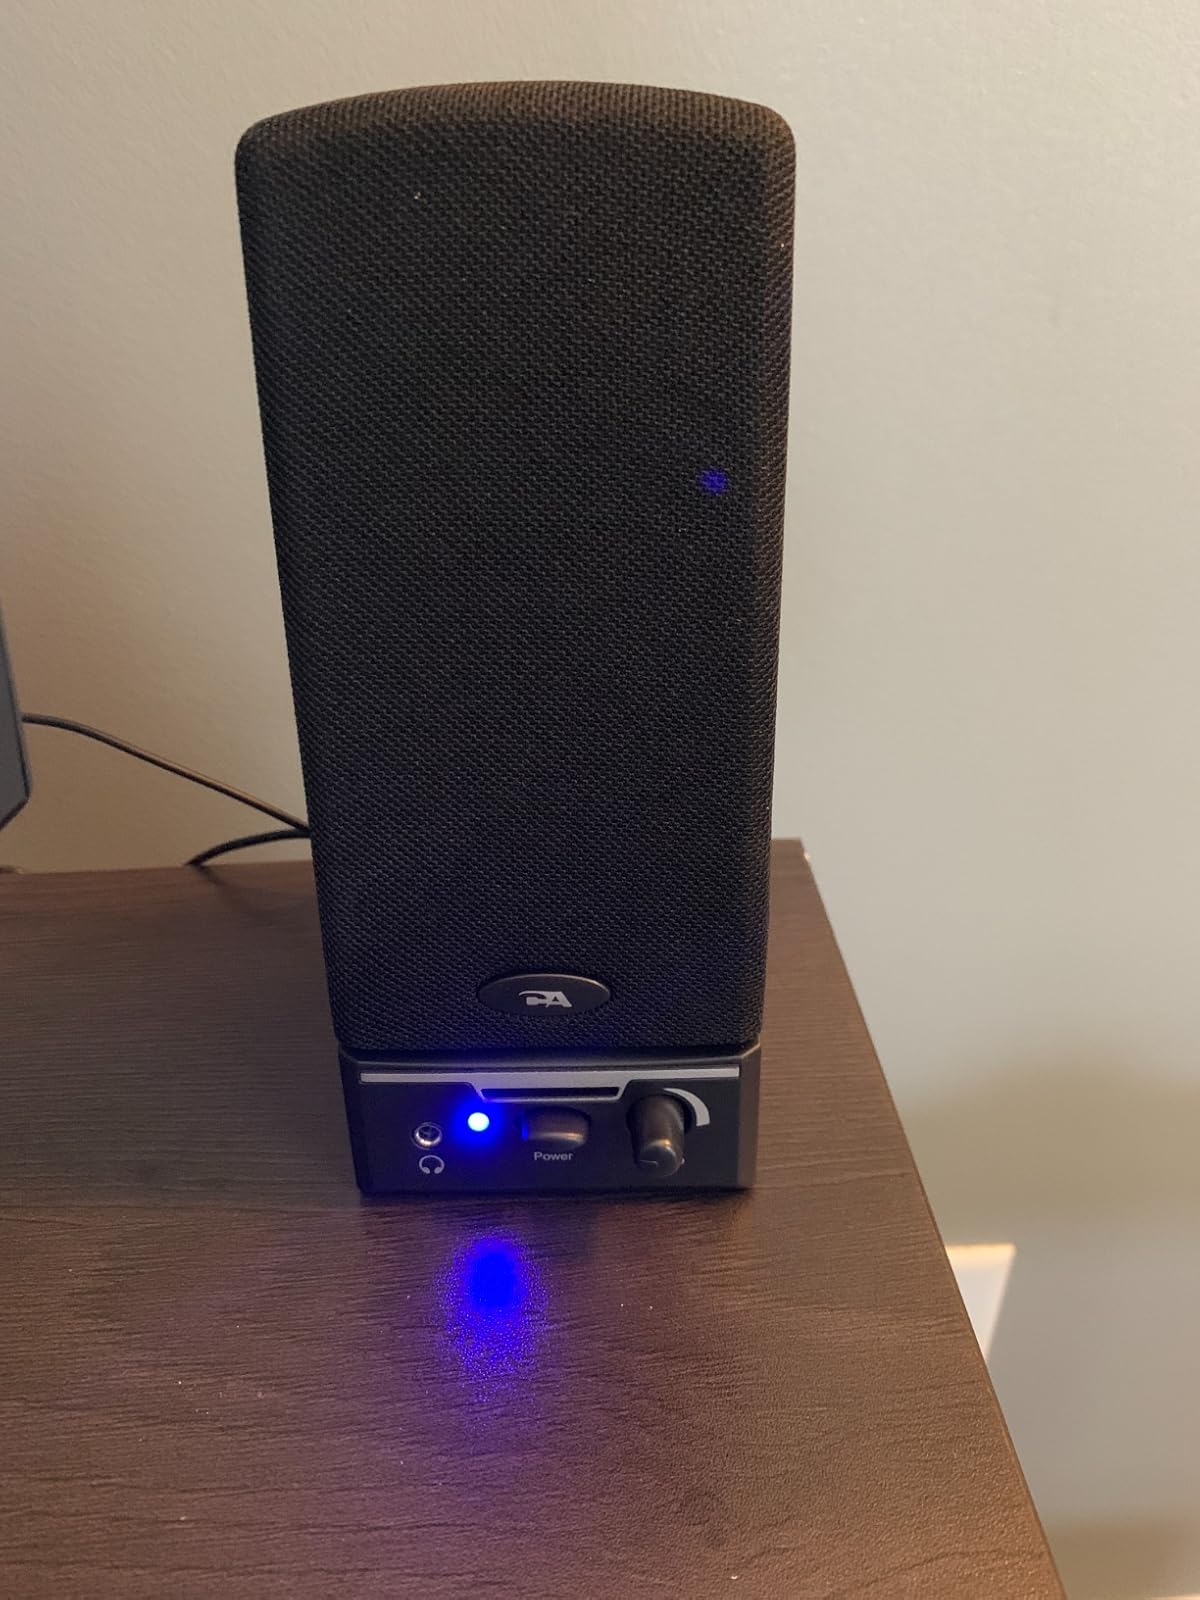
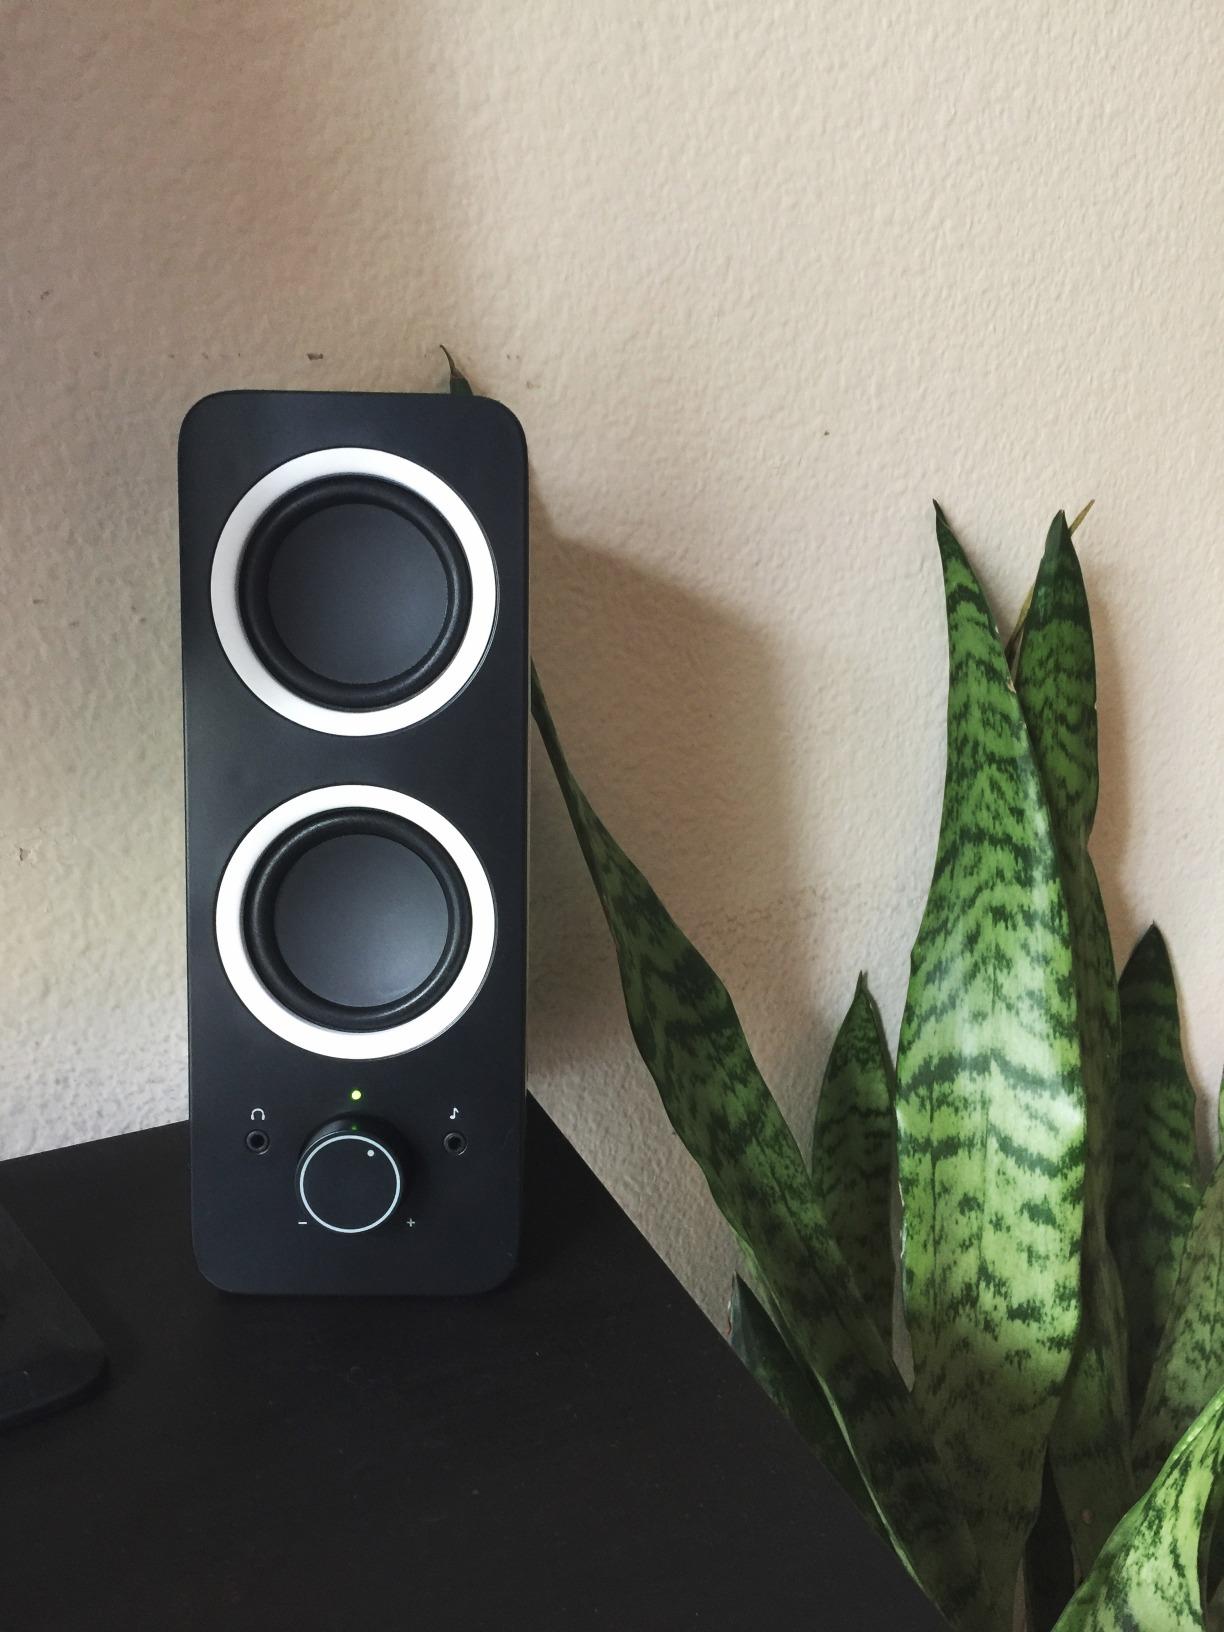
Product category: speaker
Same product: no